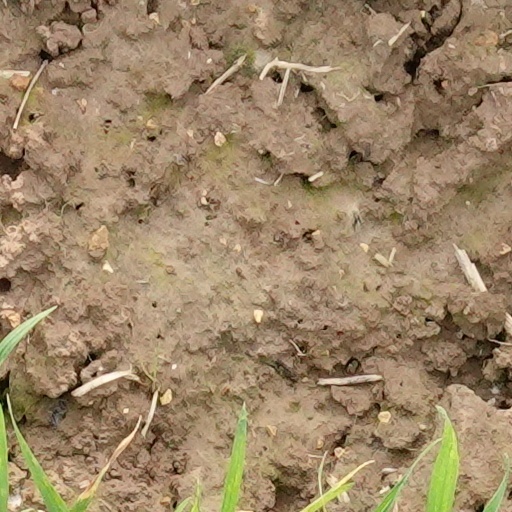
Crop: wheat